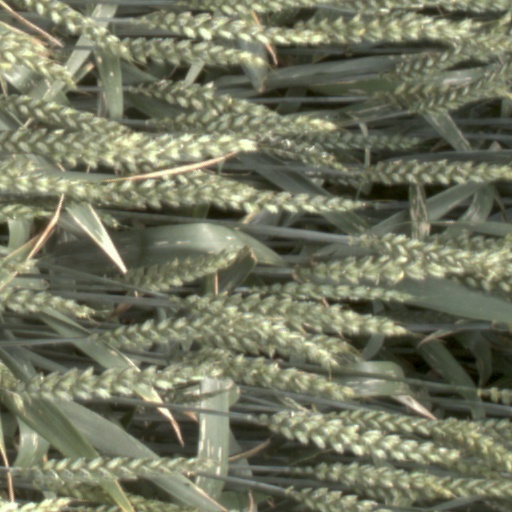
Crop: wheat